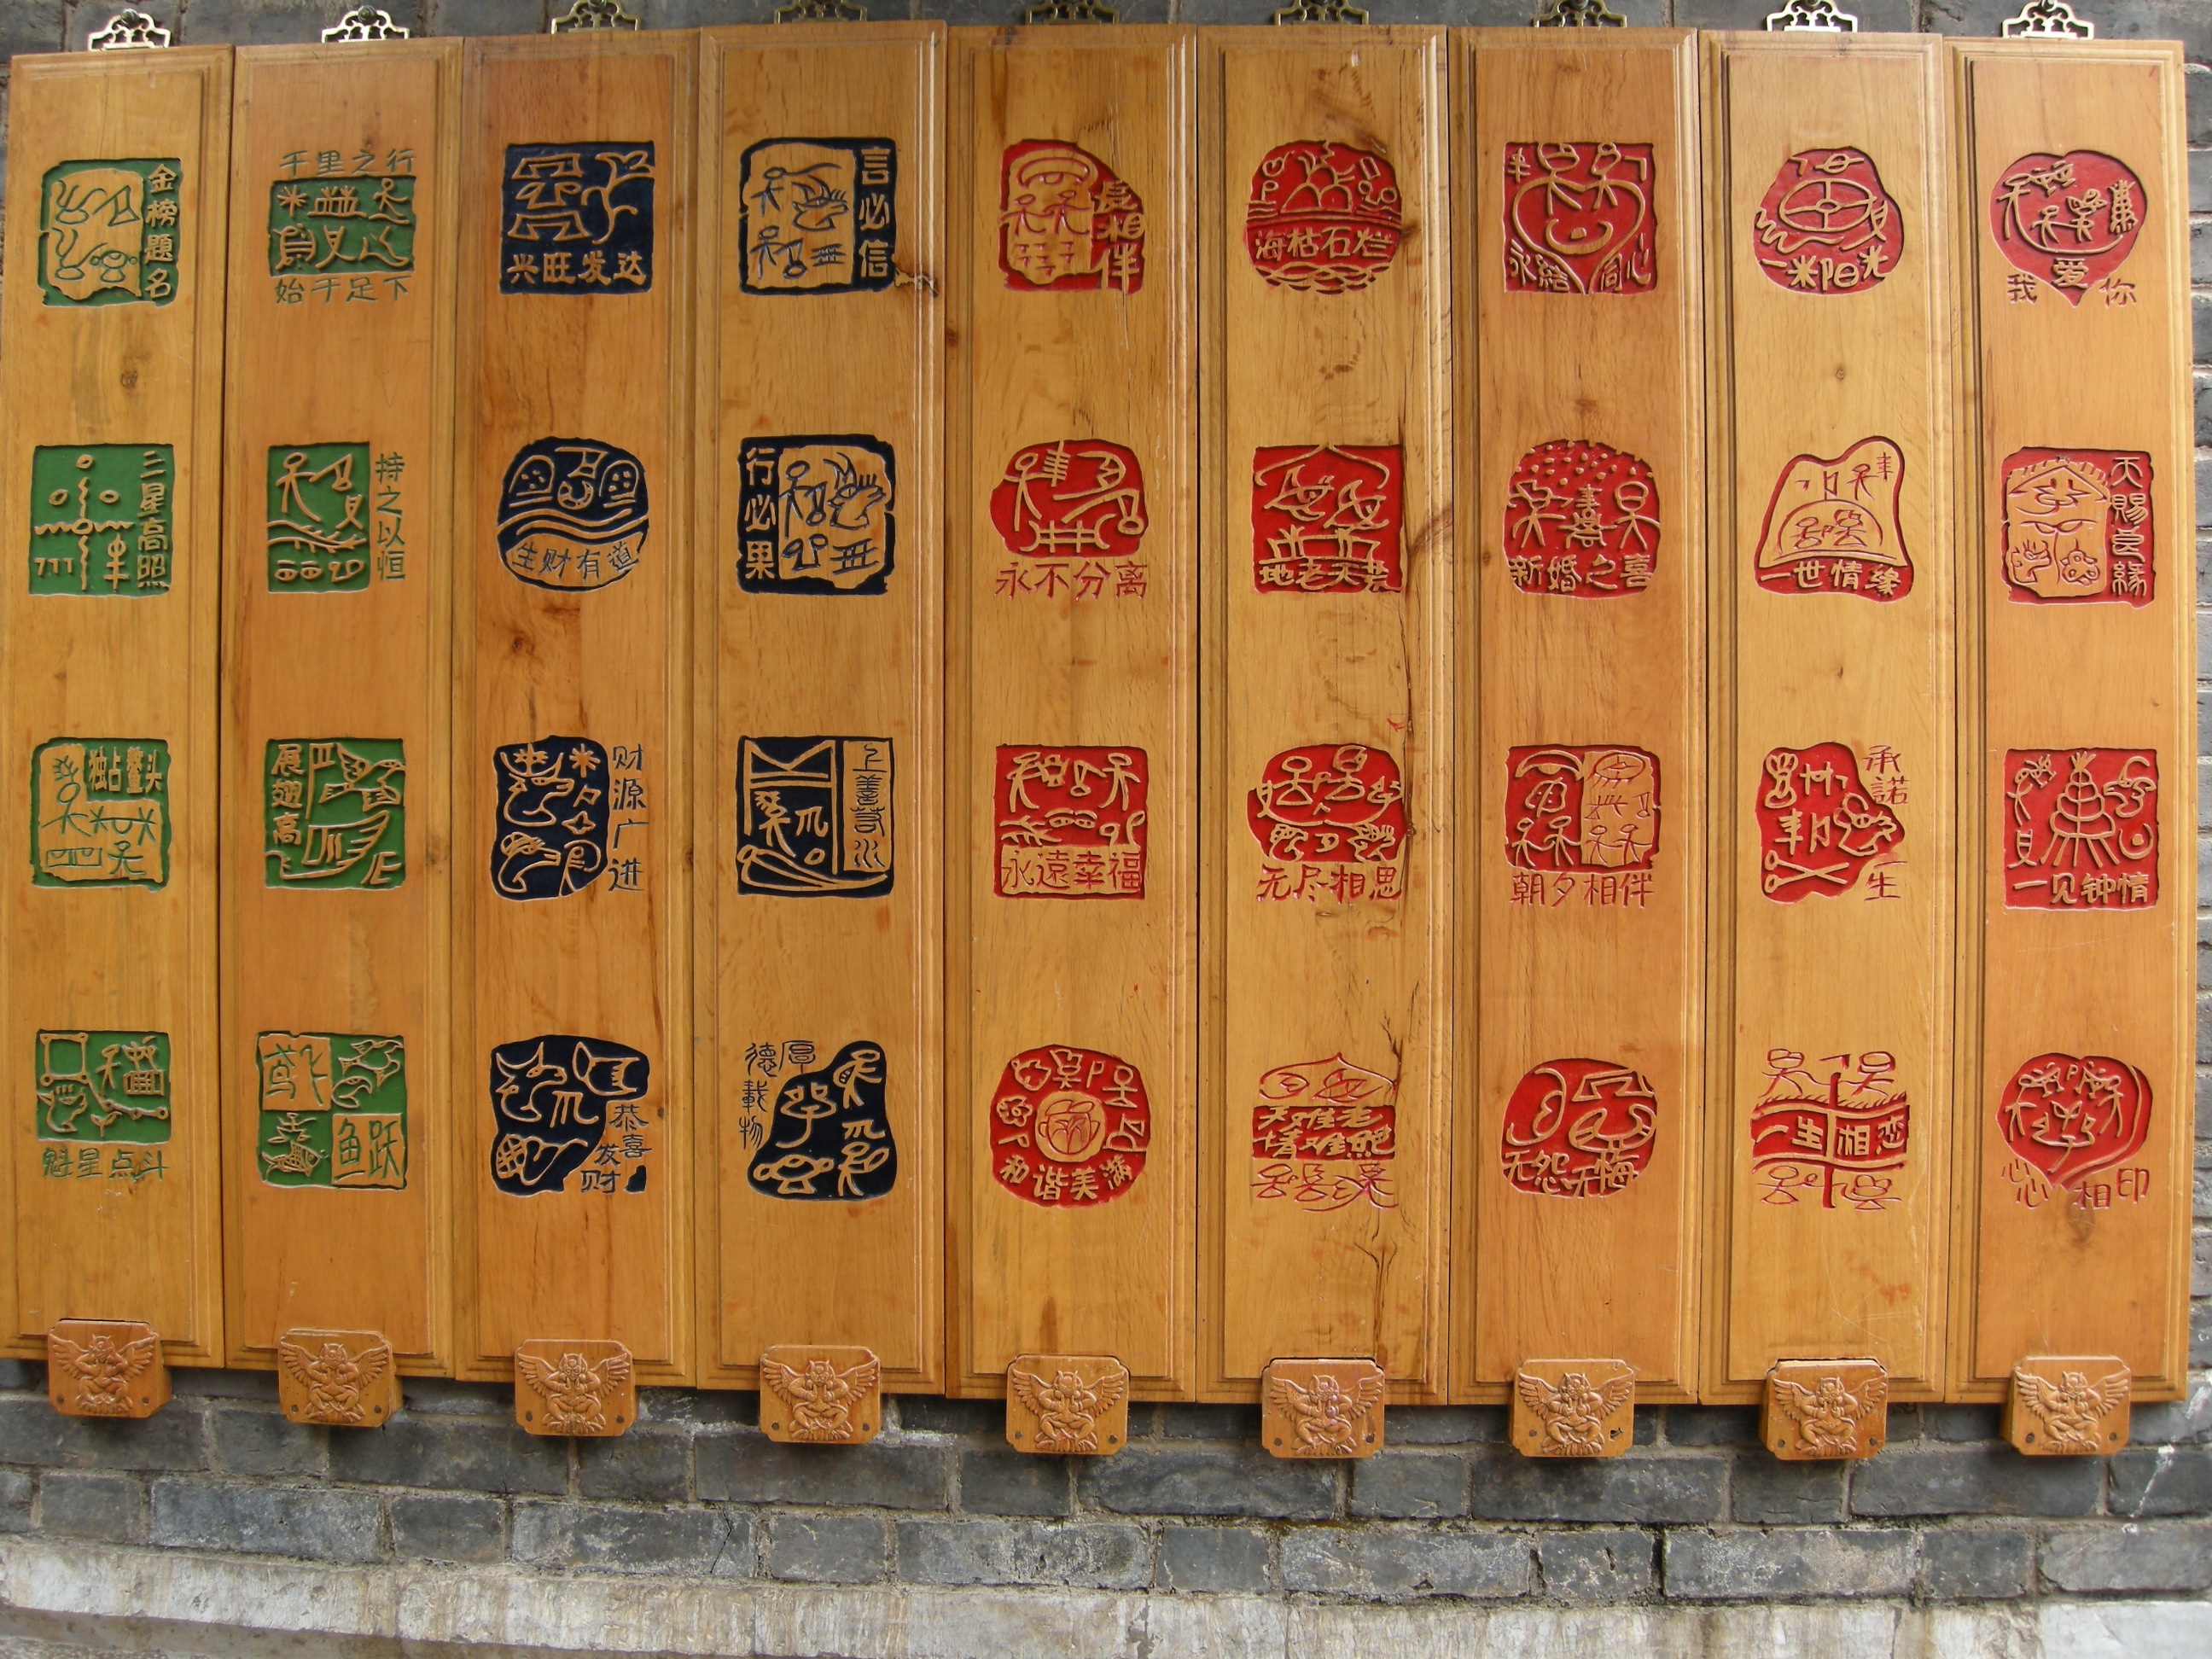
number, advertising, travel, banner, curtain, landmark, yellow, interior design, art, culture, historical, china, yunnan, traditional, lijiang, window covering, window treatment